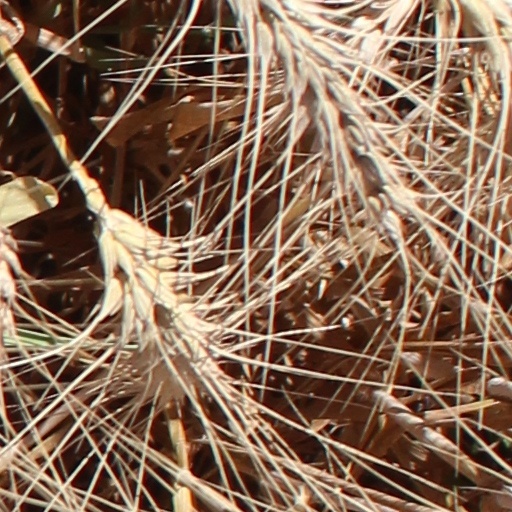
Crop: wheat